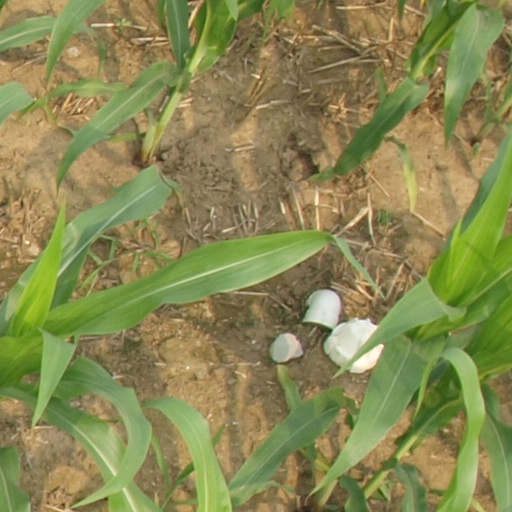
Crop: maize; corn